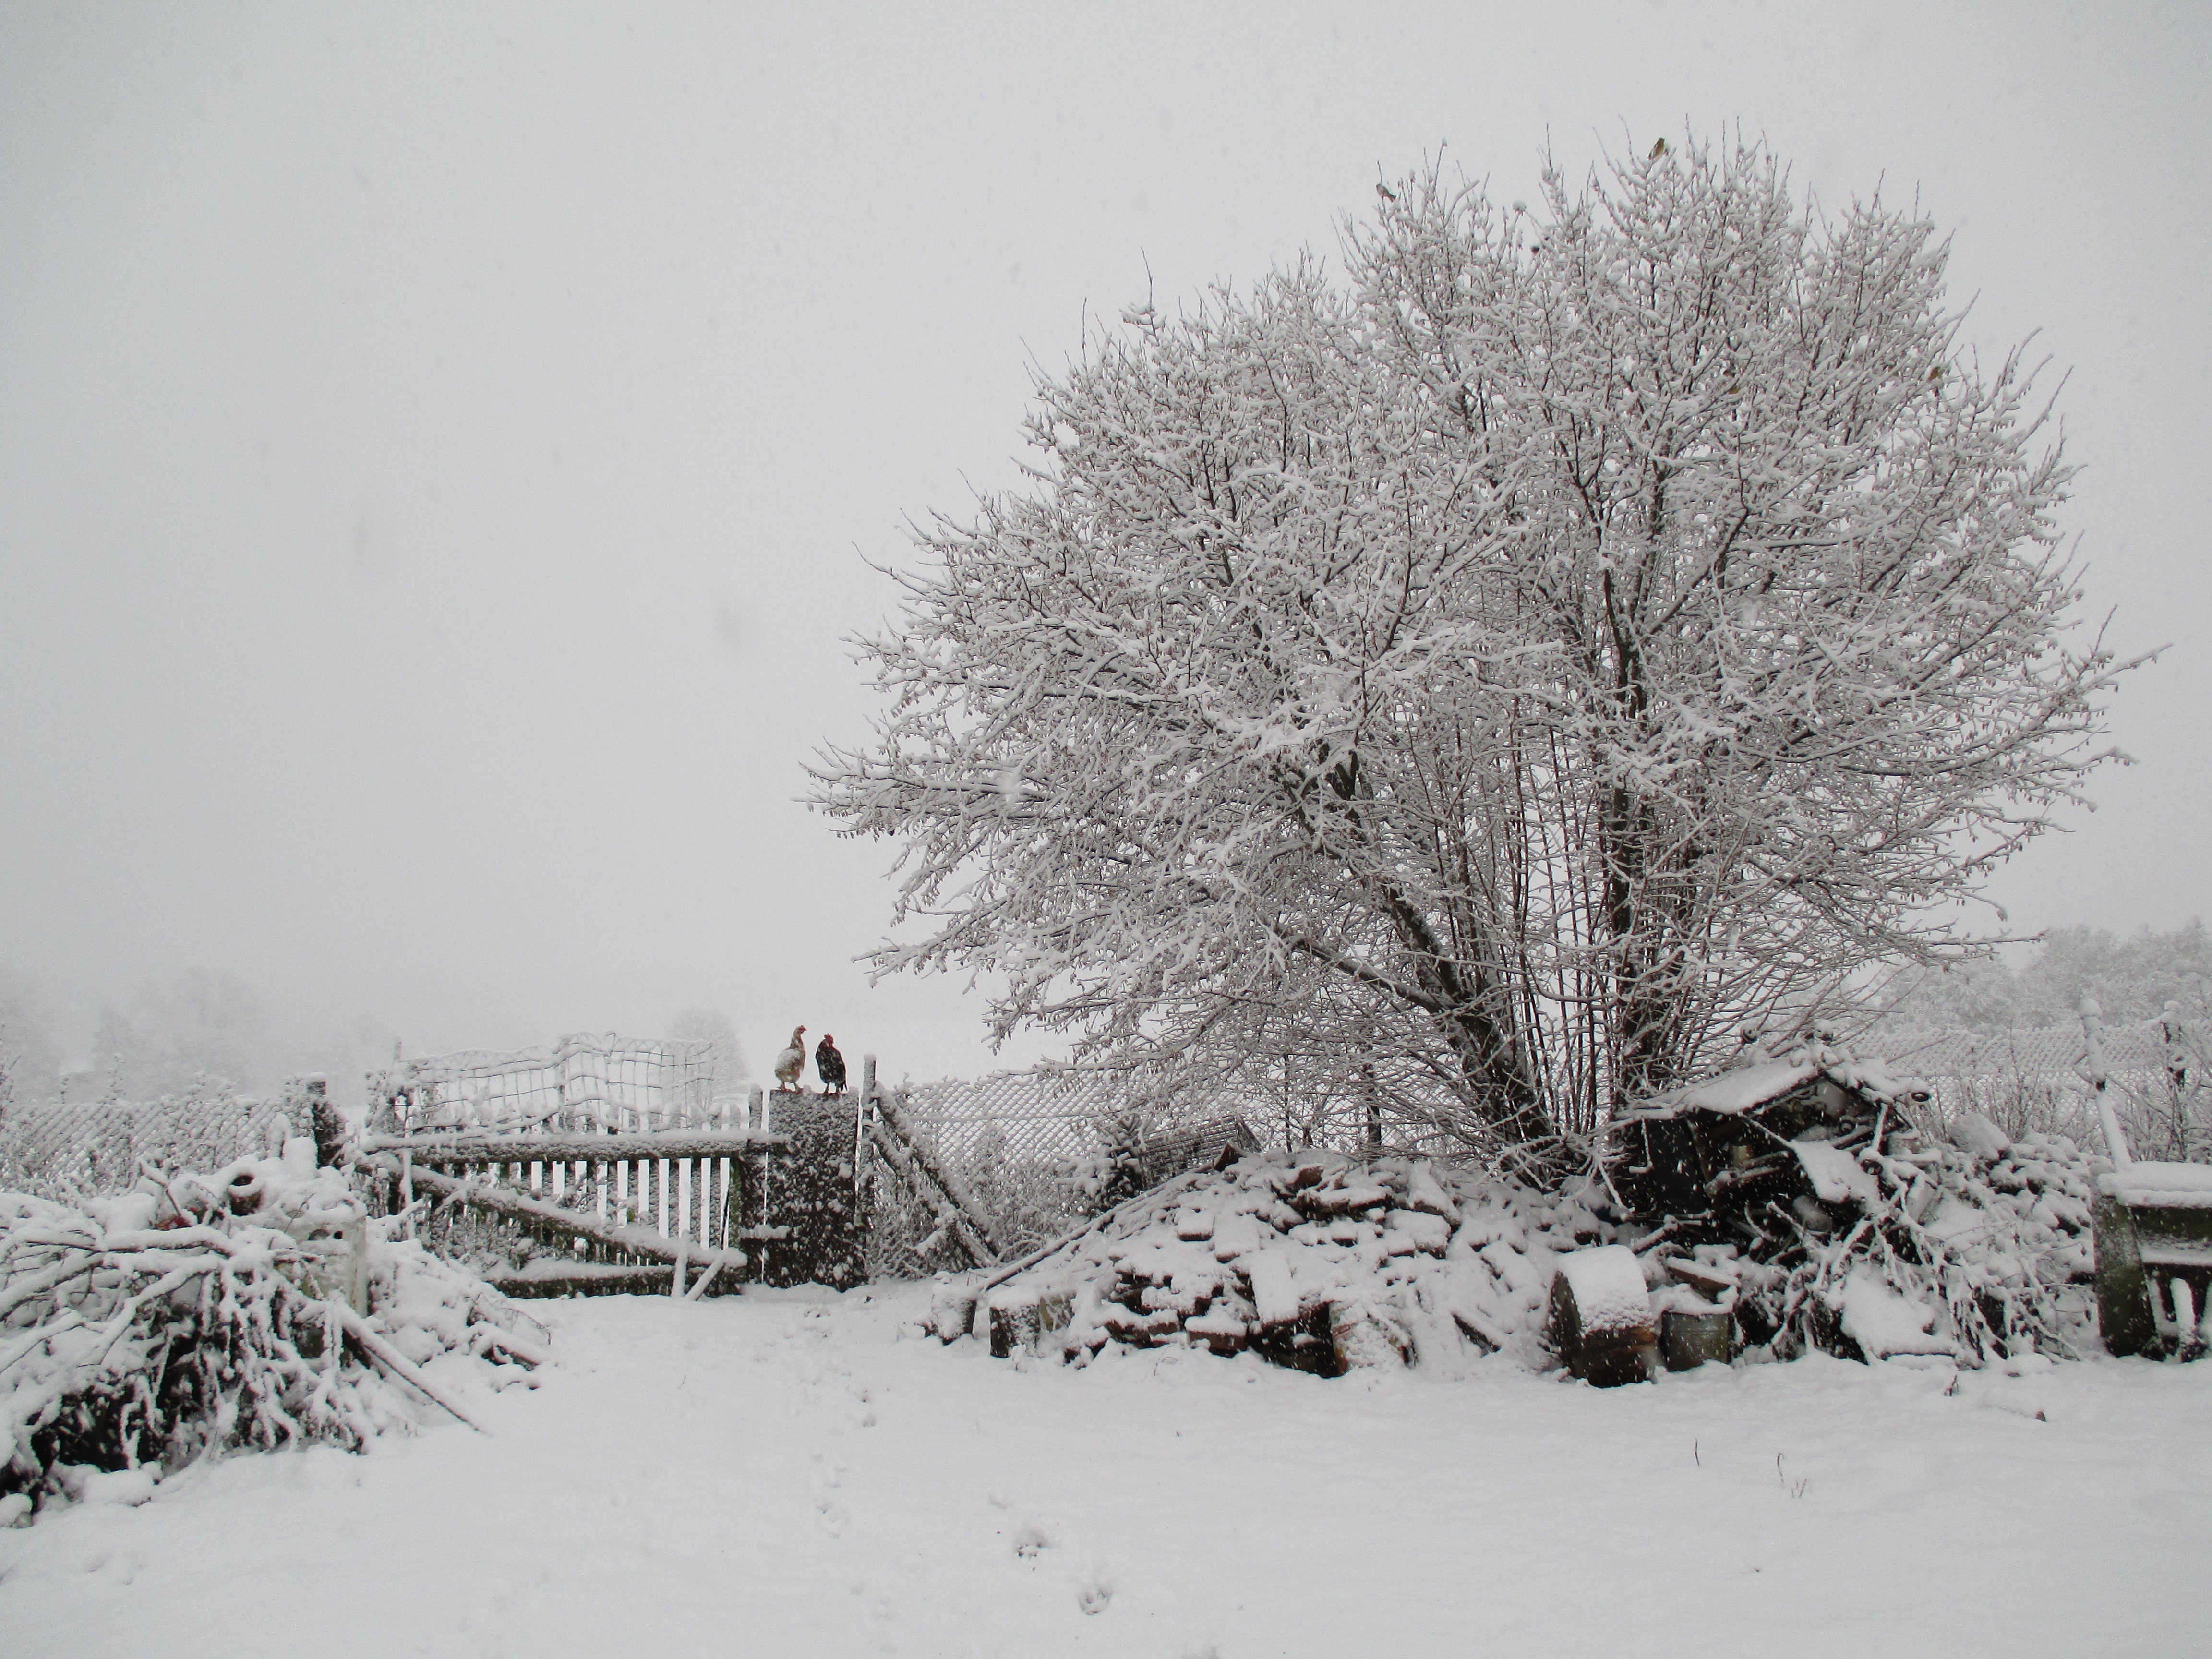
landscape, tree, branch, snow, winter, white, field, frost, village, weather, monochrome, season, poland, blizzard, freezing, biel, atmospheric phenomenon, winter storm, rain and snow mixed